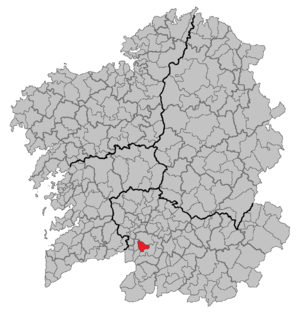
Ramirás est une commune de la comarque Terra de Celanova dans la province d'Ourense en Galice. Population recensée en 2004 : 2046 habitants. Commune composée de 10 paroisses de très faible population. O Picouto lieu-dit de la paroisse Freás de Eiras est siège de la municipalité.